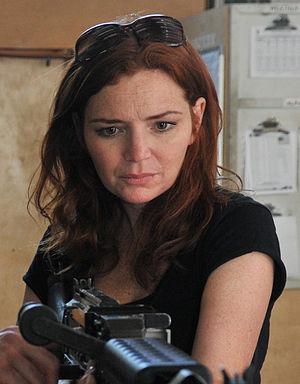
Marvel's Runaways, ou simplement Runaways, est une série télévisée américaine développée par Josh Schwartz et Stephanie Savage et dont la diffusion a commencé le 21 novembre 2017 sur la plateforme de streaming Hulu et le 22 novembre 2017 sur Showcase au Canada.
Brigid Brannagh est une actrice américaine, de son vrai nom Brigid Conley Walsh, née le 3 août 1972, elle est d'ascendance irlandaise. Elle a grandi dans une grande famille, elle est la quatrième enfant d'une fratrie de neuf enfants.